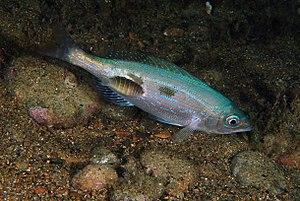
Les Cymothoidae sont une famille de crustacés isopodes, c'est-à-dire proches des cloportes. Tous sont parasites externes d'animaux aquatiques, surtout de poissons marins, comme Cymothoa exigua. Ils sont fréquemment connus sous le nom de poux de mer.